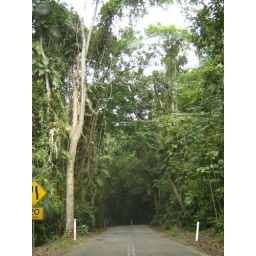
Once you cross over the Daintree river the forest is way more jungle-like.